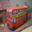
Label: bus